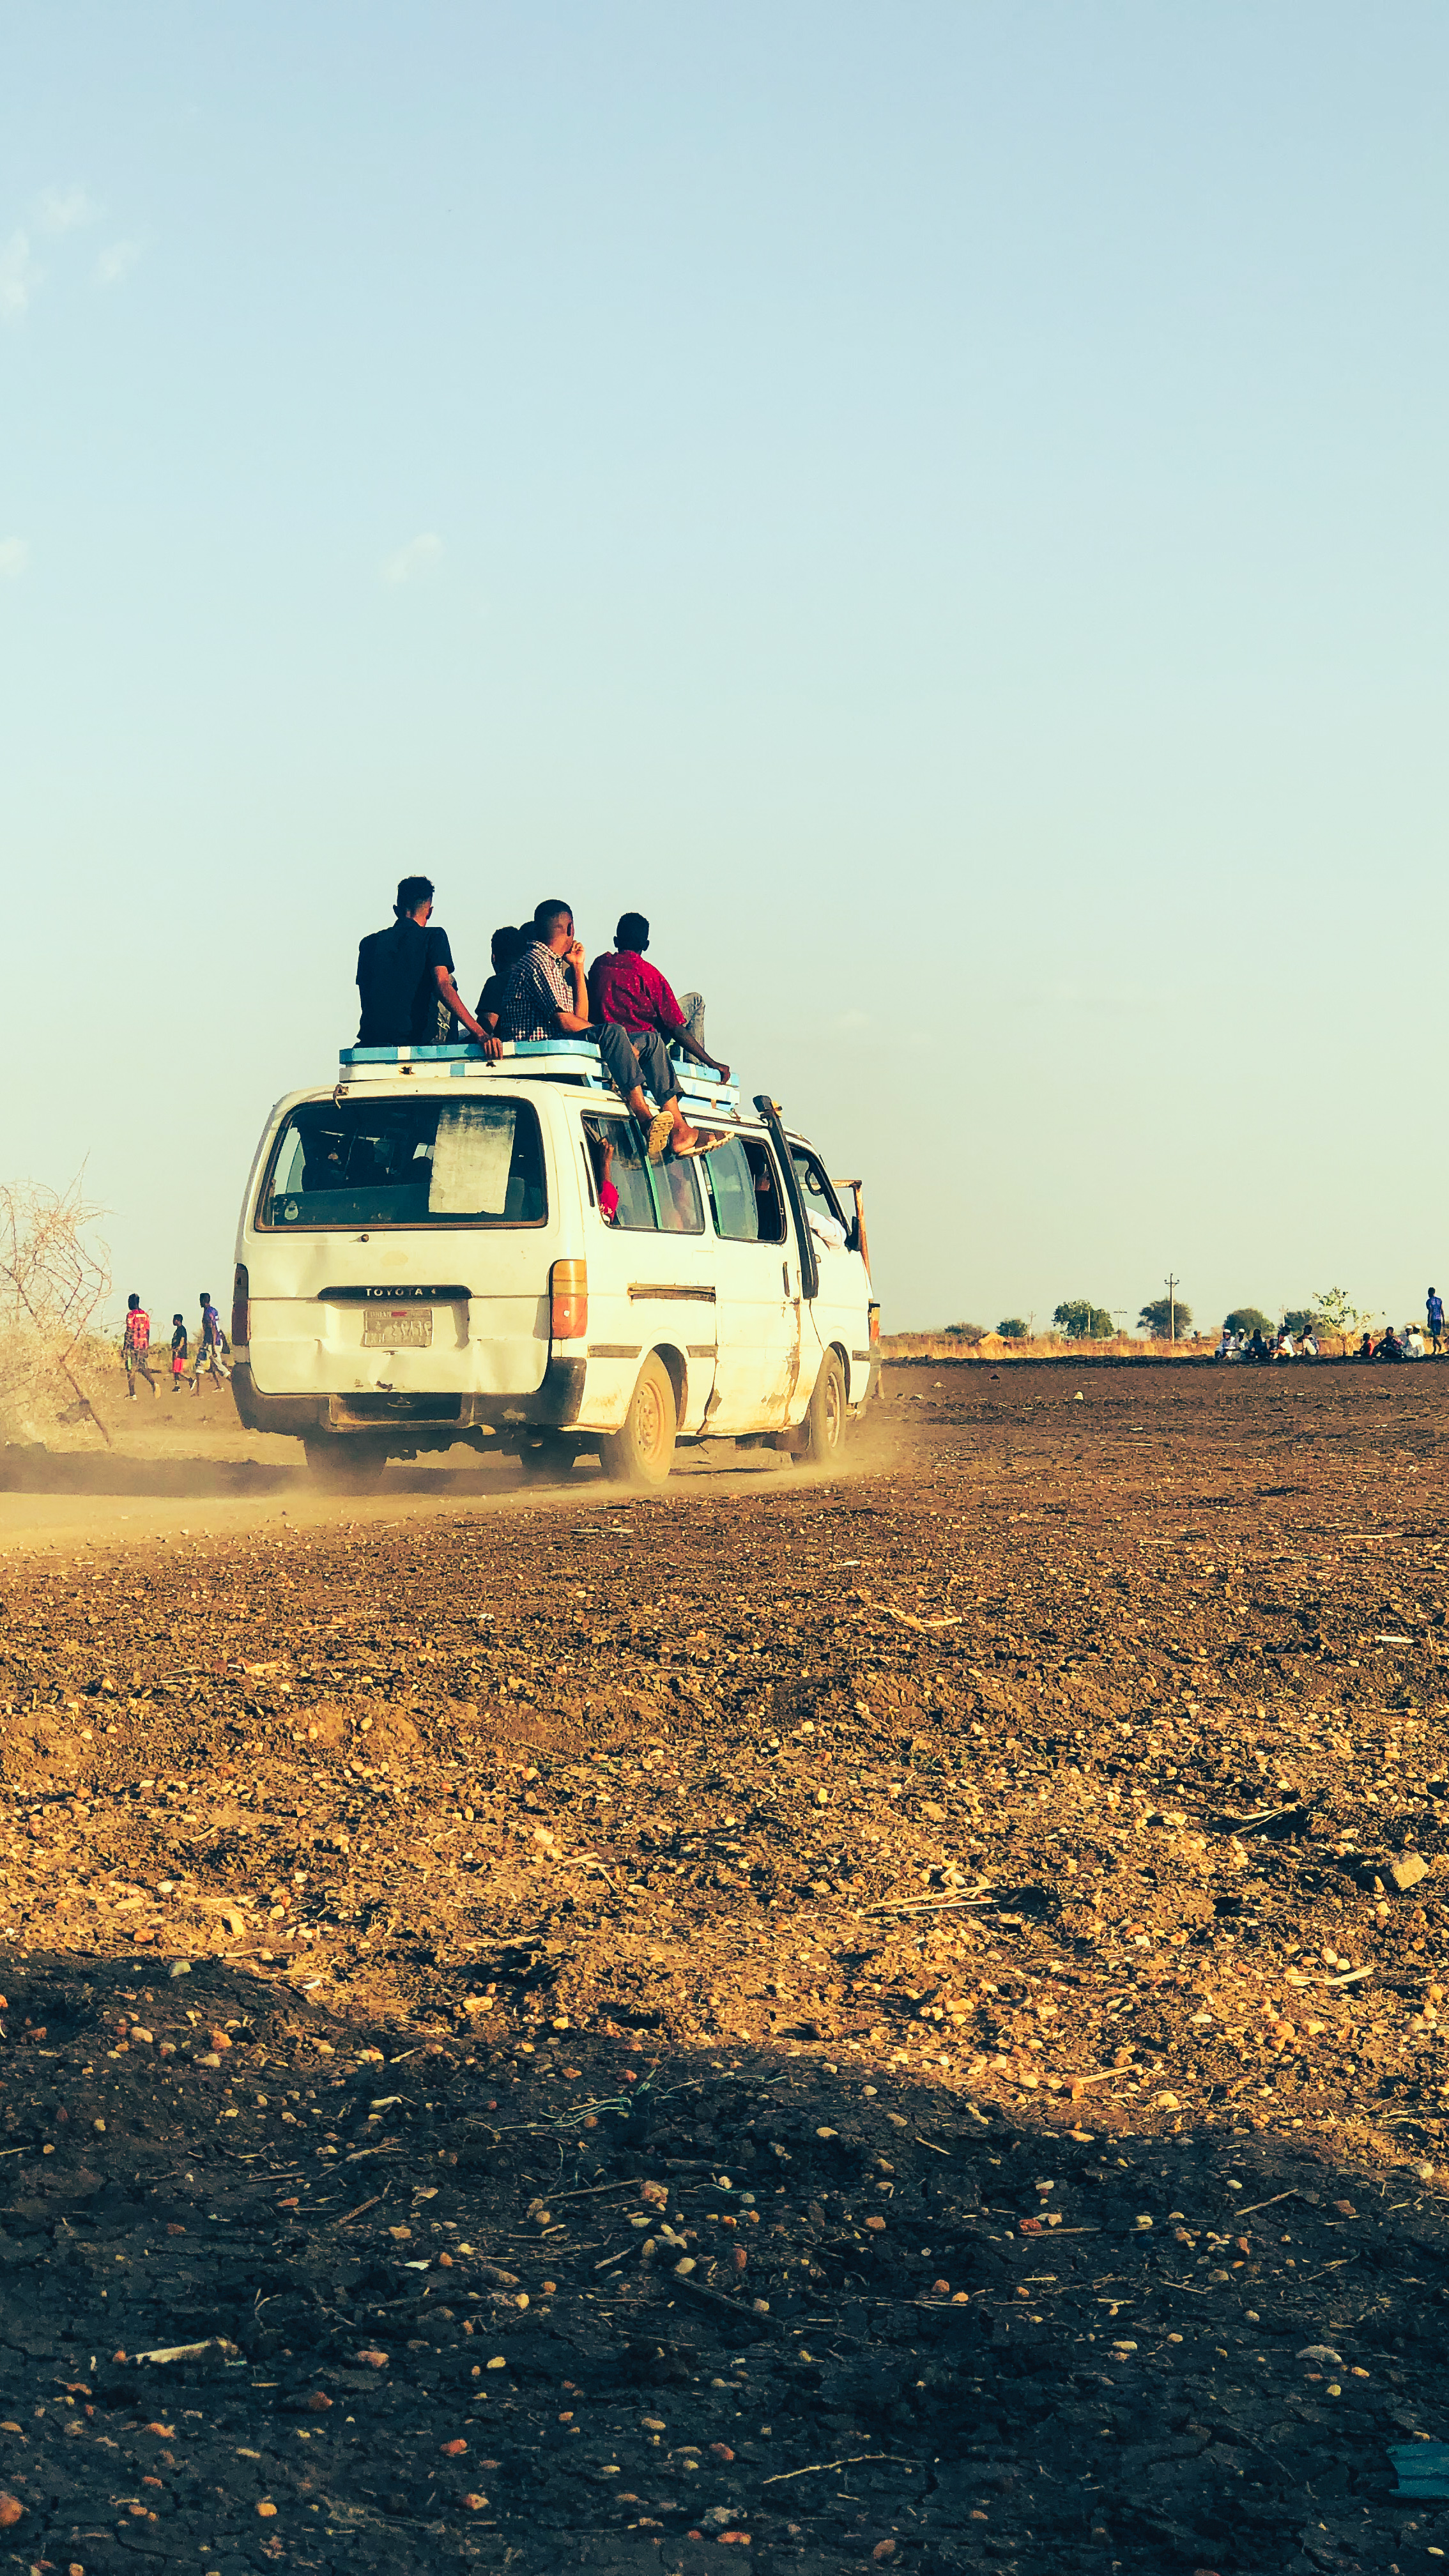
الوصف بالفصحى: سيارة هايس تسير على طريق ترابي، وعلى سقفها عدد كبير من الركاب
الوصف بالعامية السودانية: عربية هايس ماشة في التراب وفي ناس كتار راكبين في سقفها
التصنيف: Urban & City Life
التصنيف الفرعي: Night Markets